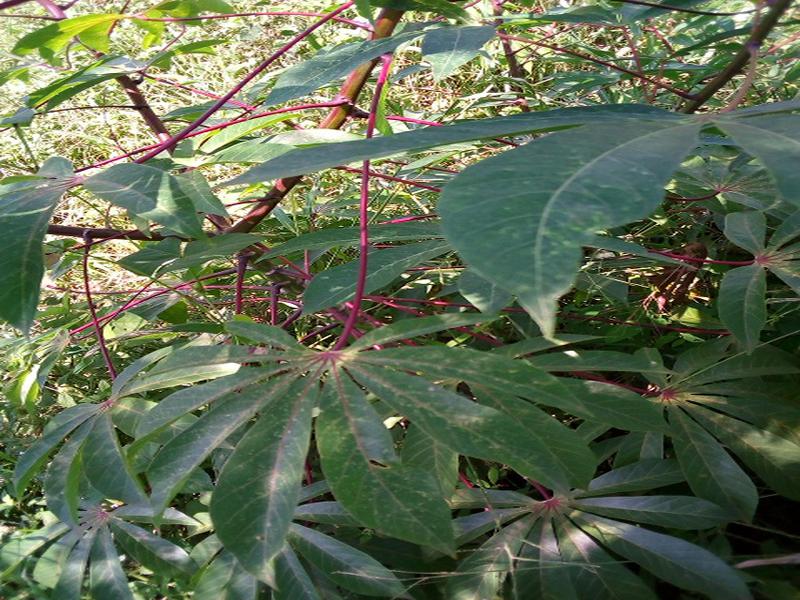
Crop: cassava
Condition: green_mottle